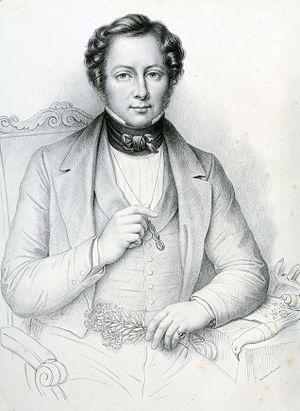
Philip Barker Webb est un botaniste britannique, né le 10 juillet 1793 à Milfort House dans le Comté de Surrey et mort le 31 août 1854 à Paris.